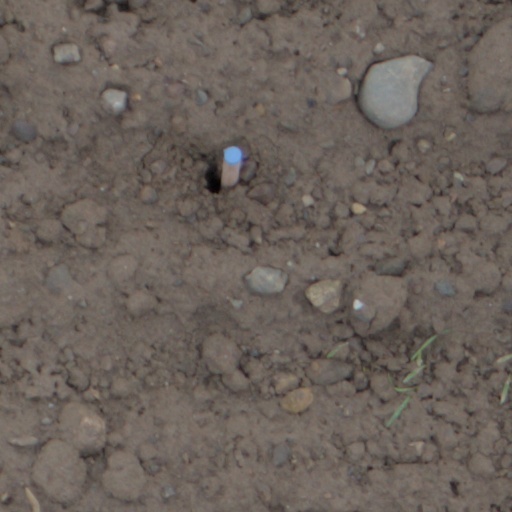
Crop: wheat